William King Hale

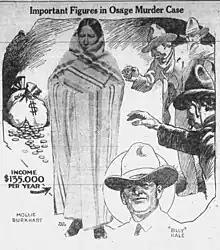
Political cartoon depicting Mollie Kyle and William Hale from the "Enid Morning News" Sunday edition on February 7, 1926

Hale was a segregationist and an influential member of the Democratic Party in Osage County. He had considerable influence over the local Osage County prosecutor. During his election campaign, the prosecutor sought Hale's endorsement and after receiving it won every precinct near Hale's ranch. Hale used this connection to confer with local investigators during the initial investigation of Anna Brown's murder. After Henry Roan's body was discovered in a ravine, Hale accompanied the deputy and marshal to recover the body. Additionally, in 1921, Hale hired a private investigator to look into the murders. The investigator would later reveal to federal agents that he was hired, not to solve the murders but to manufacture evidence and to coach witnesses to "shape an alibi" for Hale and his accomplices. A Bureau of Investigation (BOI) report eventually concluded the chief of Ponca City Police, chief of Fairfax Police, Osage County prosecutor, and local Office of Indian Affairs agent were all under Hale's influence and would not be able to assist the investigation.